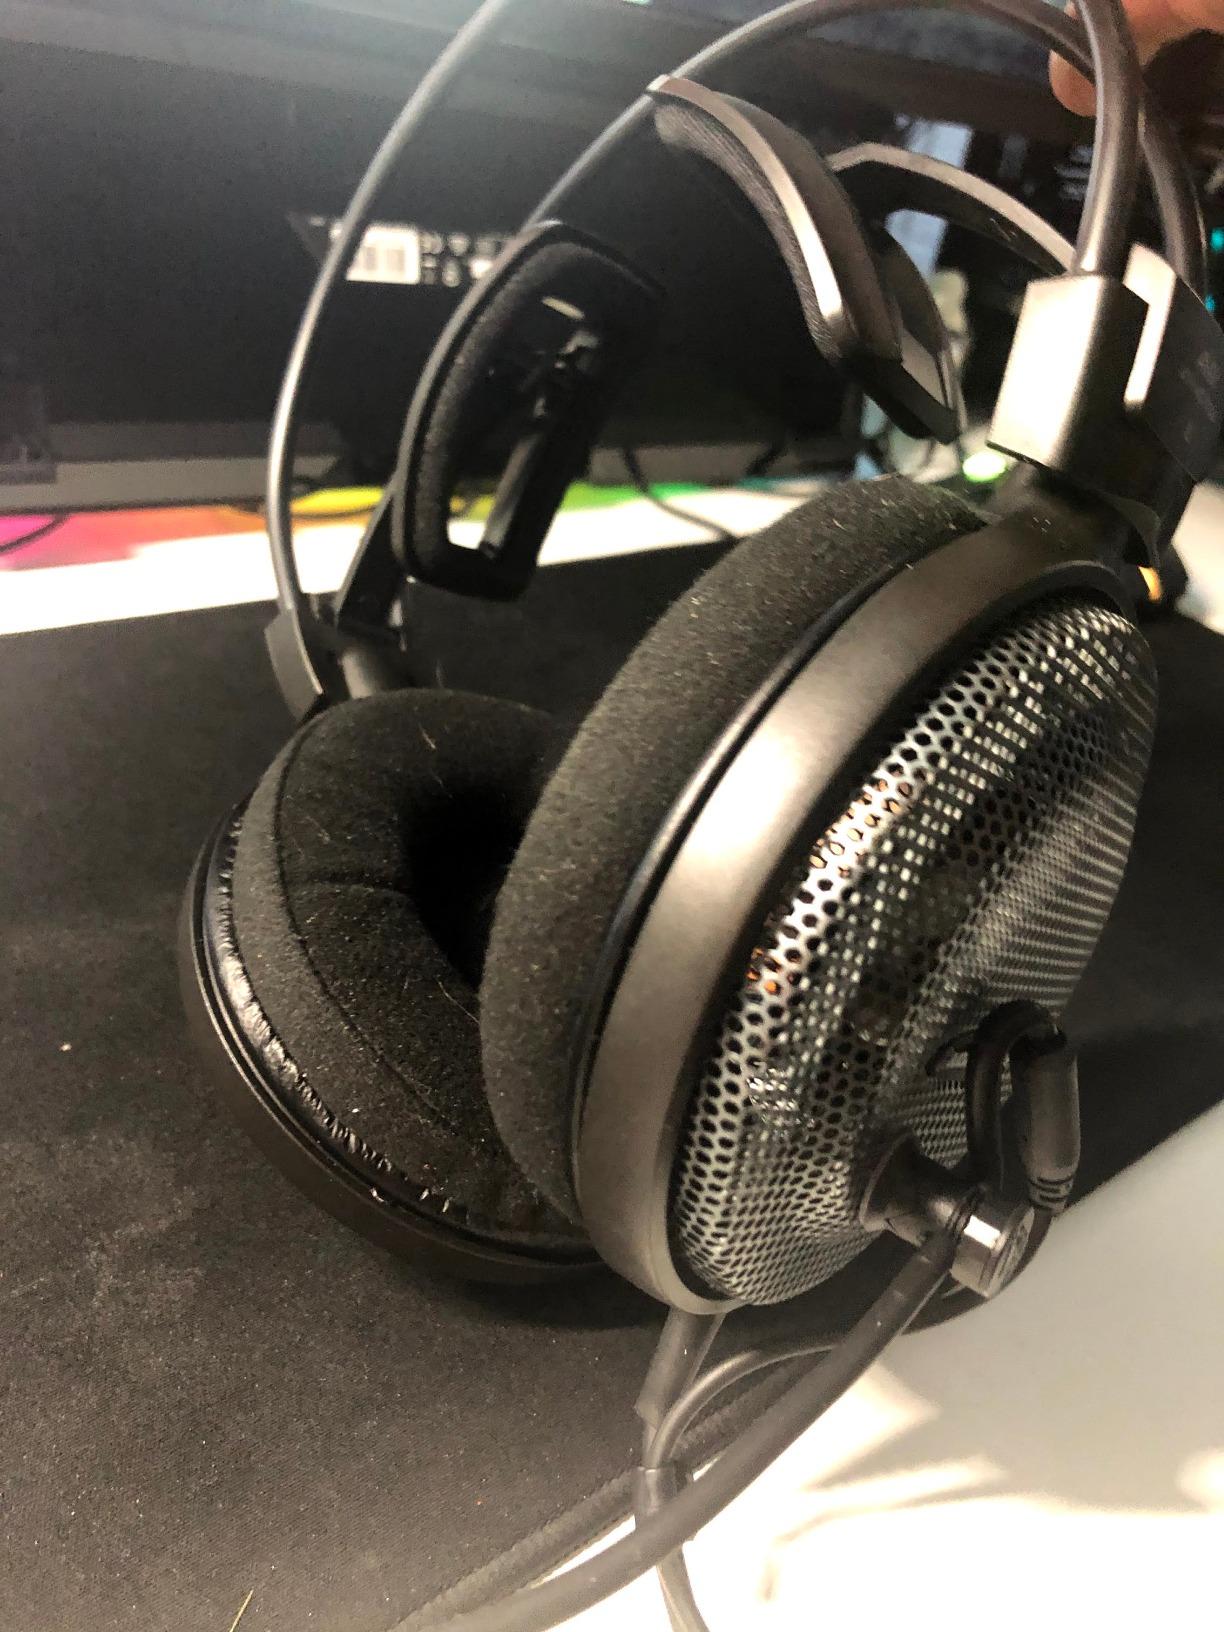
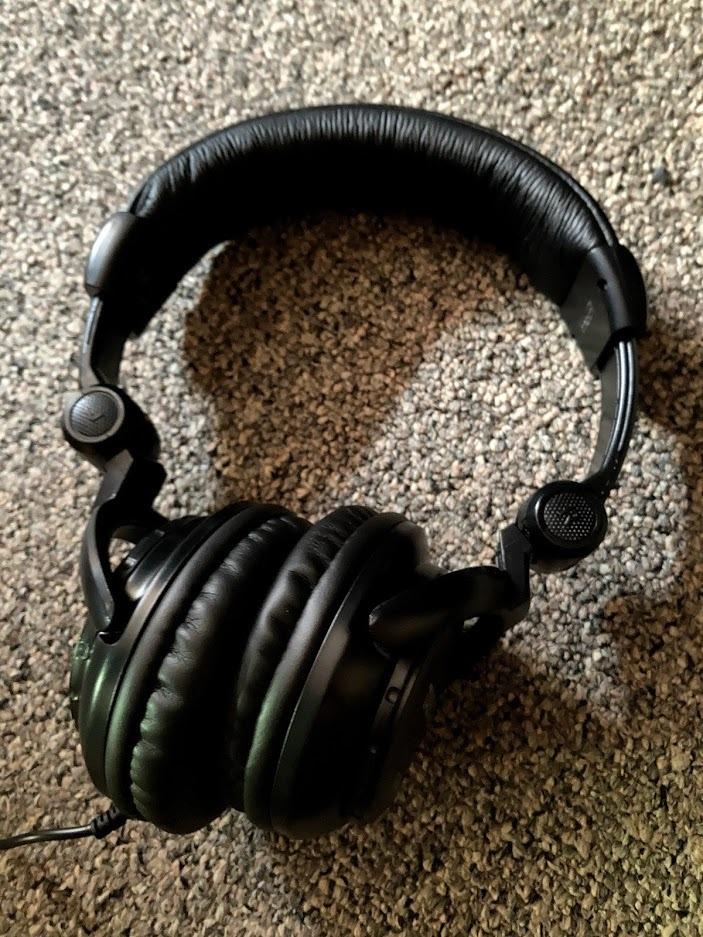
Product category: headphones
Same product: no